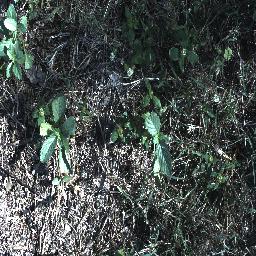
Label: snake_weed